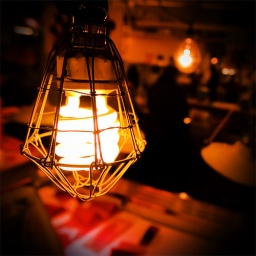
tsukiji fish market in tokyo, very early in the morning!